Ringoldingen railway station

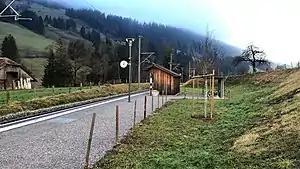
The platform and shelter in 2019

Ringoldingen railway station is a railway station in the municipality of Erlenbach im Simmental, in the Swiss canton of Bern. It is an intermediate stop on the Spiez–Zweisimmen line and is served as a request stop by local trains only.